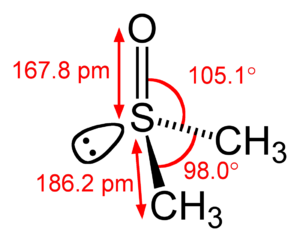
Le diméthylsulfoxyde noté aussi DMSO est un solvant polaire organosulfuré, aprotique, de formule C₂H₆OS.
En chimie, une liaison double est une liaison entre éléments chimiques impliquant quatre électrons de valence au lieu de deux. Il existe un grand nombre de liaisons doubles possibles, la plus commune étant sans doute celle entre deux atomes de carbone, C=C, qu'on trouve dans les alcènes. Ce genre de liaison peut aussi exister entre un atome de carbone et un atome d'oxygène, entre deux atomes d'azote, entre un atome de carbone et un atome d'azote ou encore entre un atome d'oxygène et un atome de soufre.